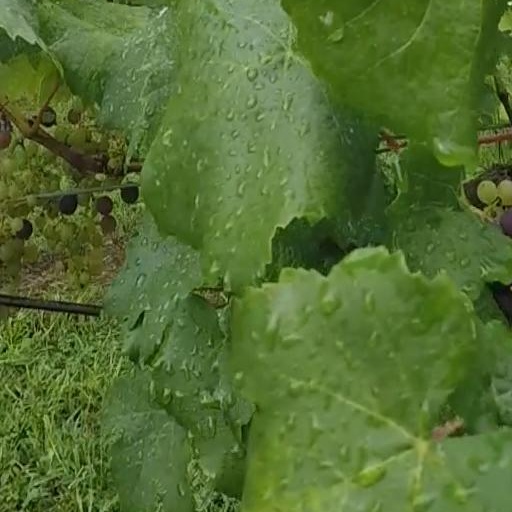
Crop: grape